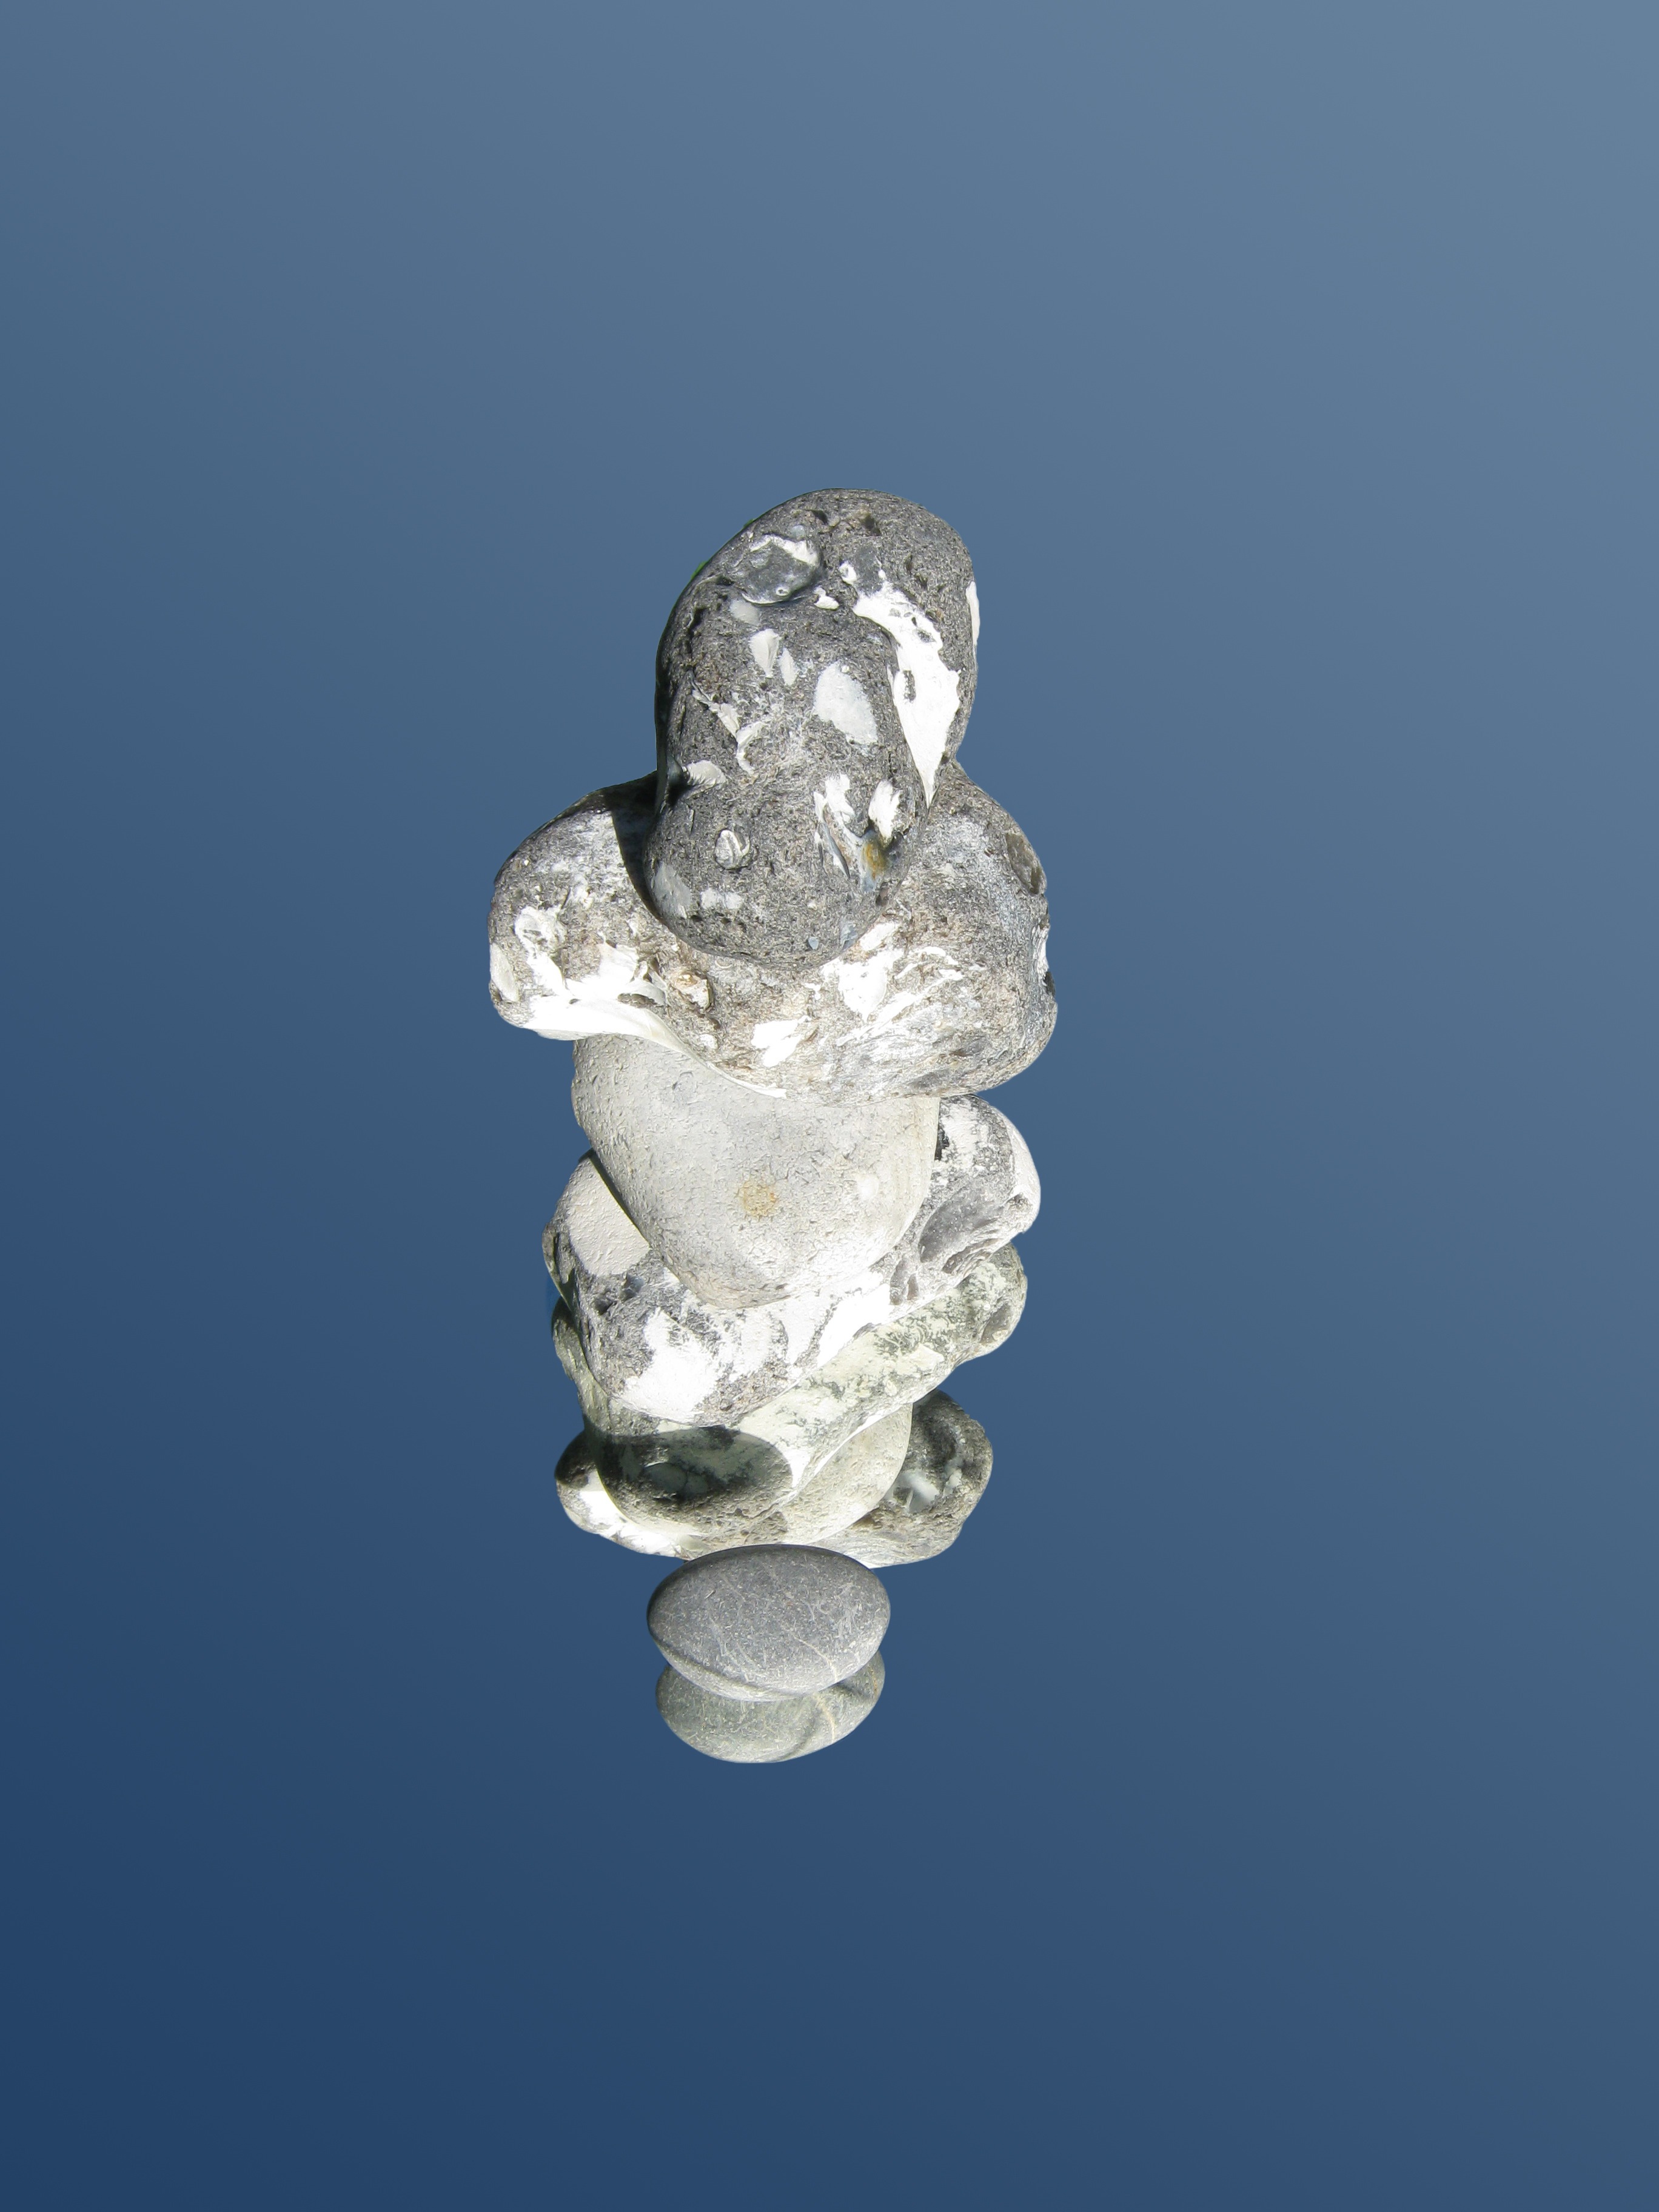
petal, isolated, tower, balance, lighting, jewellery, stones, silver, stacked, crystal, diamond, gemstone, mineral, baltic sea, fashion accessory